Dear Father (1979 film)

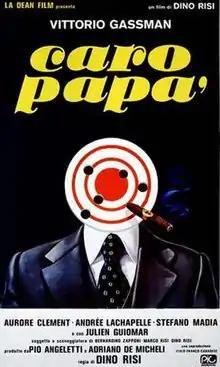
Film poster

Dear Father is a 1979 Italian drama film directed by Dino Risi. It was entered into the 1979 Cannes Film Festival, where Stefano Madia won the award for Best Supporting Actor.